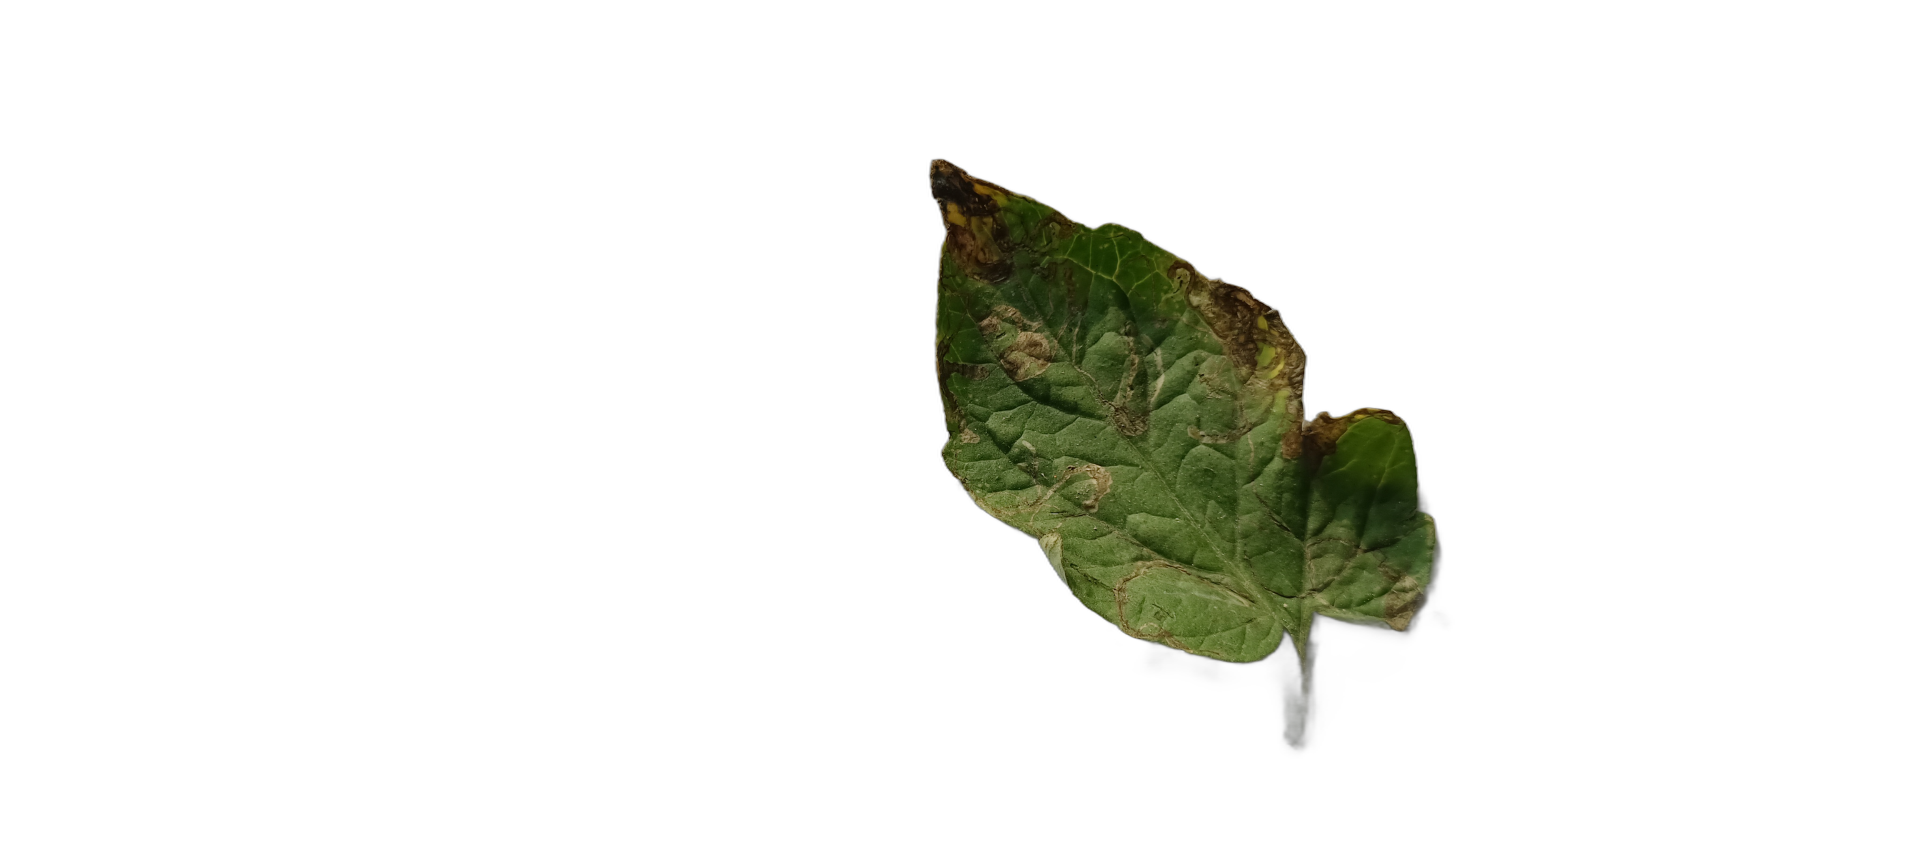
Crop: Tomato
Label: Spot